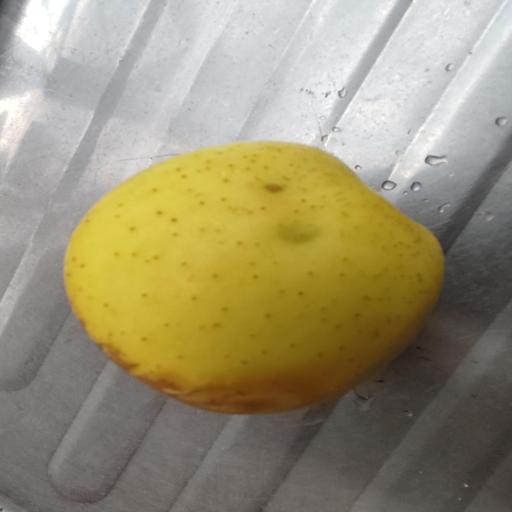
Crop type: Apple_Golden Delicious